Wind power in Alaska

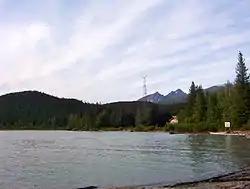
A small wind turbine in Primrose, Alaska

Wind power in Alaska has the potential to provide all of the electricity used in the U.S. state of Alaska. From its installation, in July 2009 through October 2012, the Pillar Mountain Wind 4.5 MW wind farm has saved the use of nearly of diesel fuel in Kodiak, Alaska.